Indian Health Service

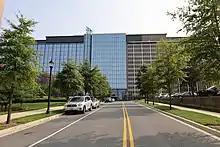
IHS headquarters at 5600 Fishers Lane in Rockville, Maryland

The Indian Health Service is headed by a director. , the acting director is Benjamin Smith, an enrolled member of the Navajo Nation.